George Dilboy

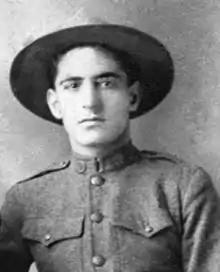
George Dilboy 1916–18

George Dilboy (Americanized transliteration of Greek name, Georgios Dilvois: Γεώργιος Διλβόης), (February 5, 1896 – July 18, 1918), Private First Class, U.S. Army, Company H, 103rd Infantry Regiment (United States), 26th Division is thought to be the first Greek-American to receive the Medal of Honor during World War I. He led an attack on a machine gun position and continued to fire at the enemy despite being seriously wounded, killing two of the enemy and dispersing the remainder of the gun crew. General John J. Pershing, commander of all the American forces in France during the war, listed George Dilboy as "one of the ten great heroes" who "died in the battlefield of France with super-human heroism and valor." Dilboy is buried in Section 18 of Arlington National Cemetery.